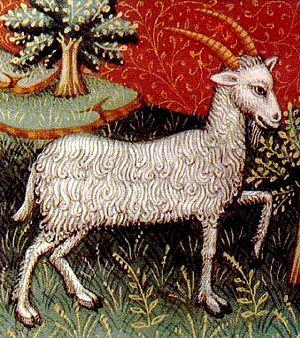
Cette liste regroupe les créatures légendaires, c'est-à-dire des créatures dont l’existence a été l’objet de croyances passées ou actuelles.
Le signe astrologique du Capricorne, de symbole ♑︎, est lié aux personnes nées entre le 22 décembre et le 20 janvier en astrologie tropicale. Il correspond pour celle-ci à un angle compris entre 270 et 300 degrés comptés sur l'écliptique à partir du point vernal. Il est associé à la constellation du même nom en astrologie sidérale.